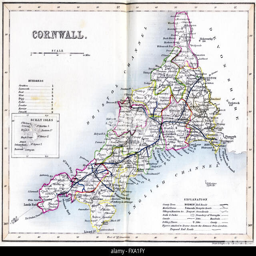
an old coloured map scanned at high resolution from a book printed .